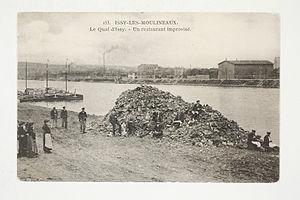
Le quai du Président-Roosevelt est un des axes principaux d'Issy-les-Moulineaux.